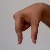
The image shows a hand gesture representing the letter 'Q' in Indian Sign Language.